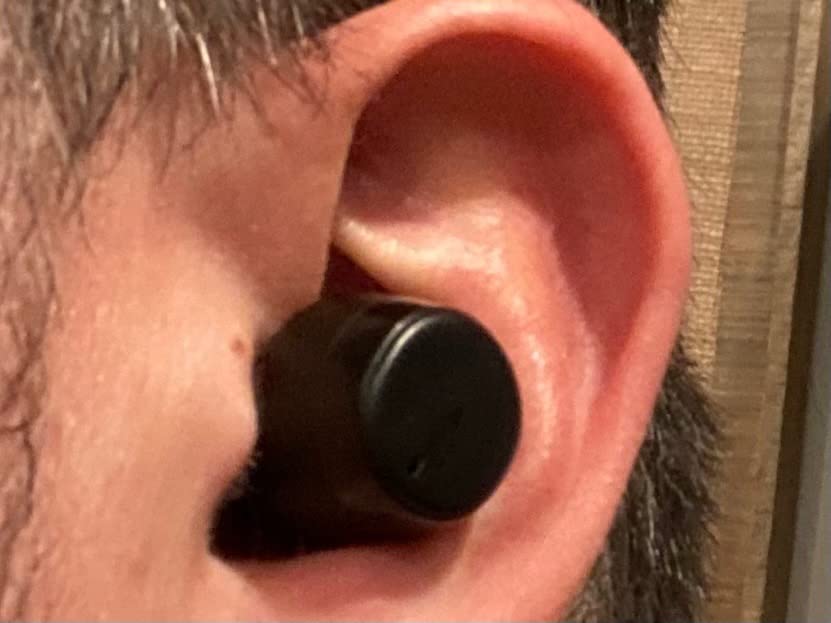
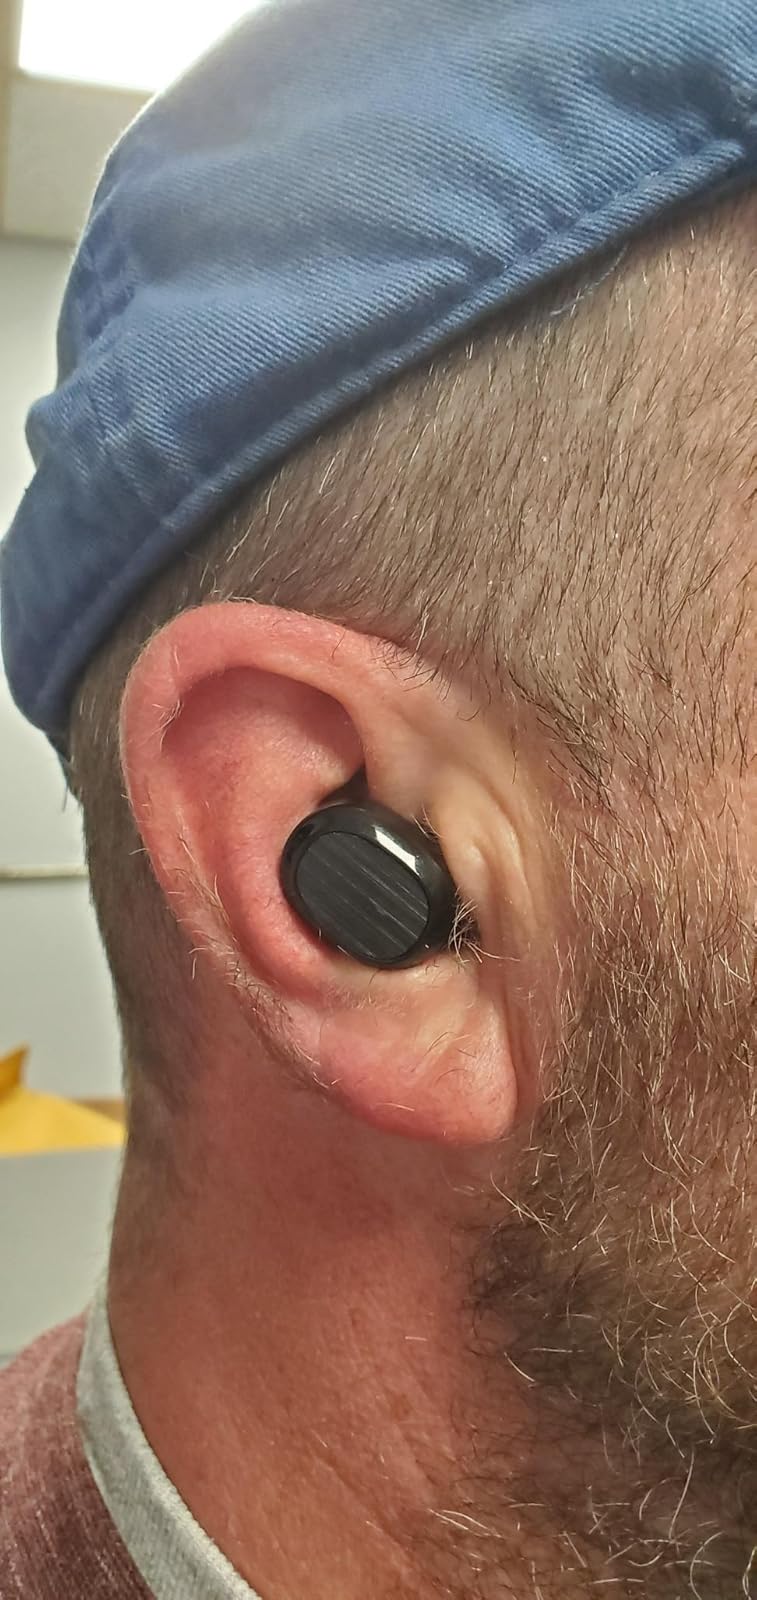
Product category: earbuds
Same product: no